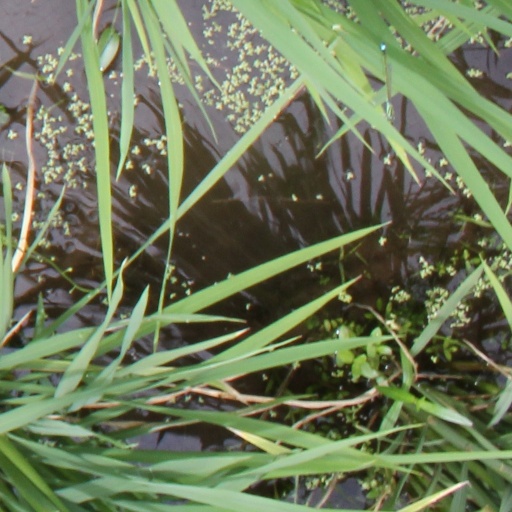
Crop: rice